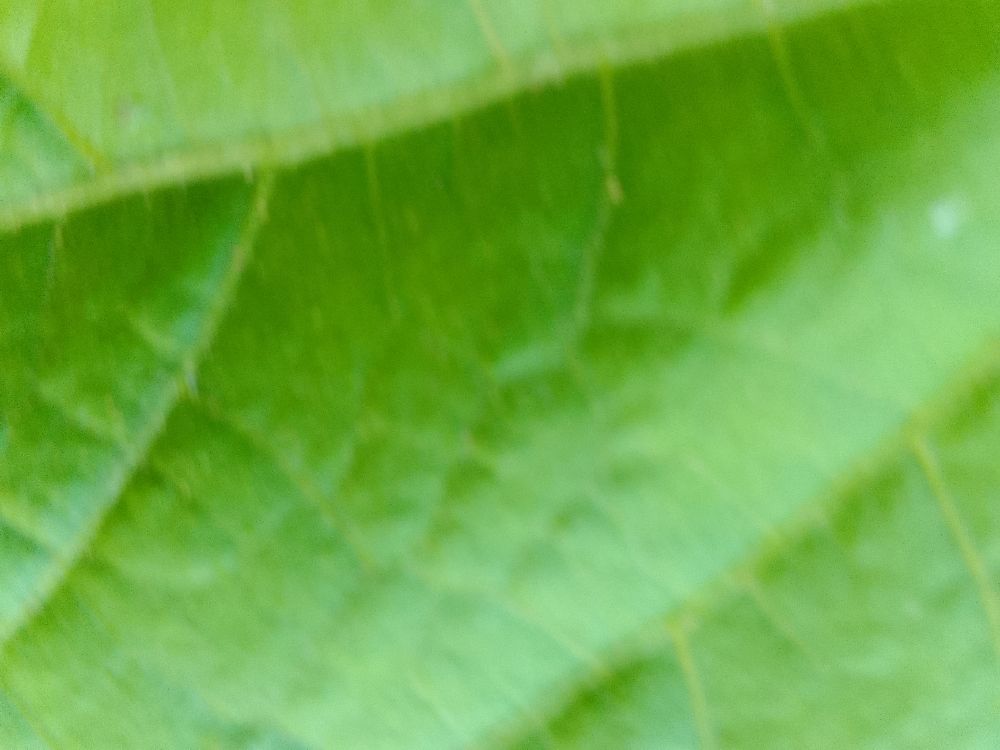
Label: healthy